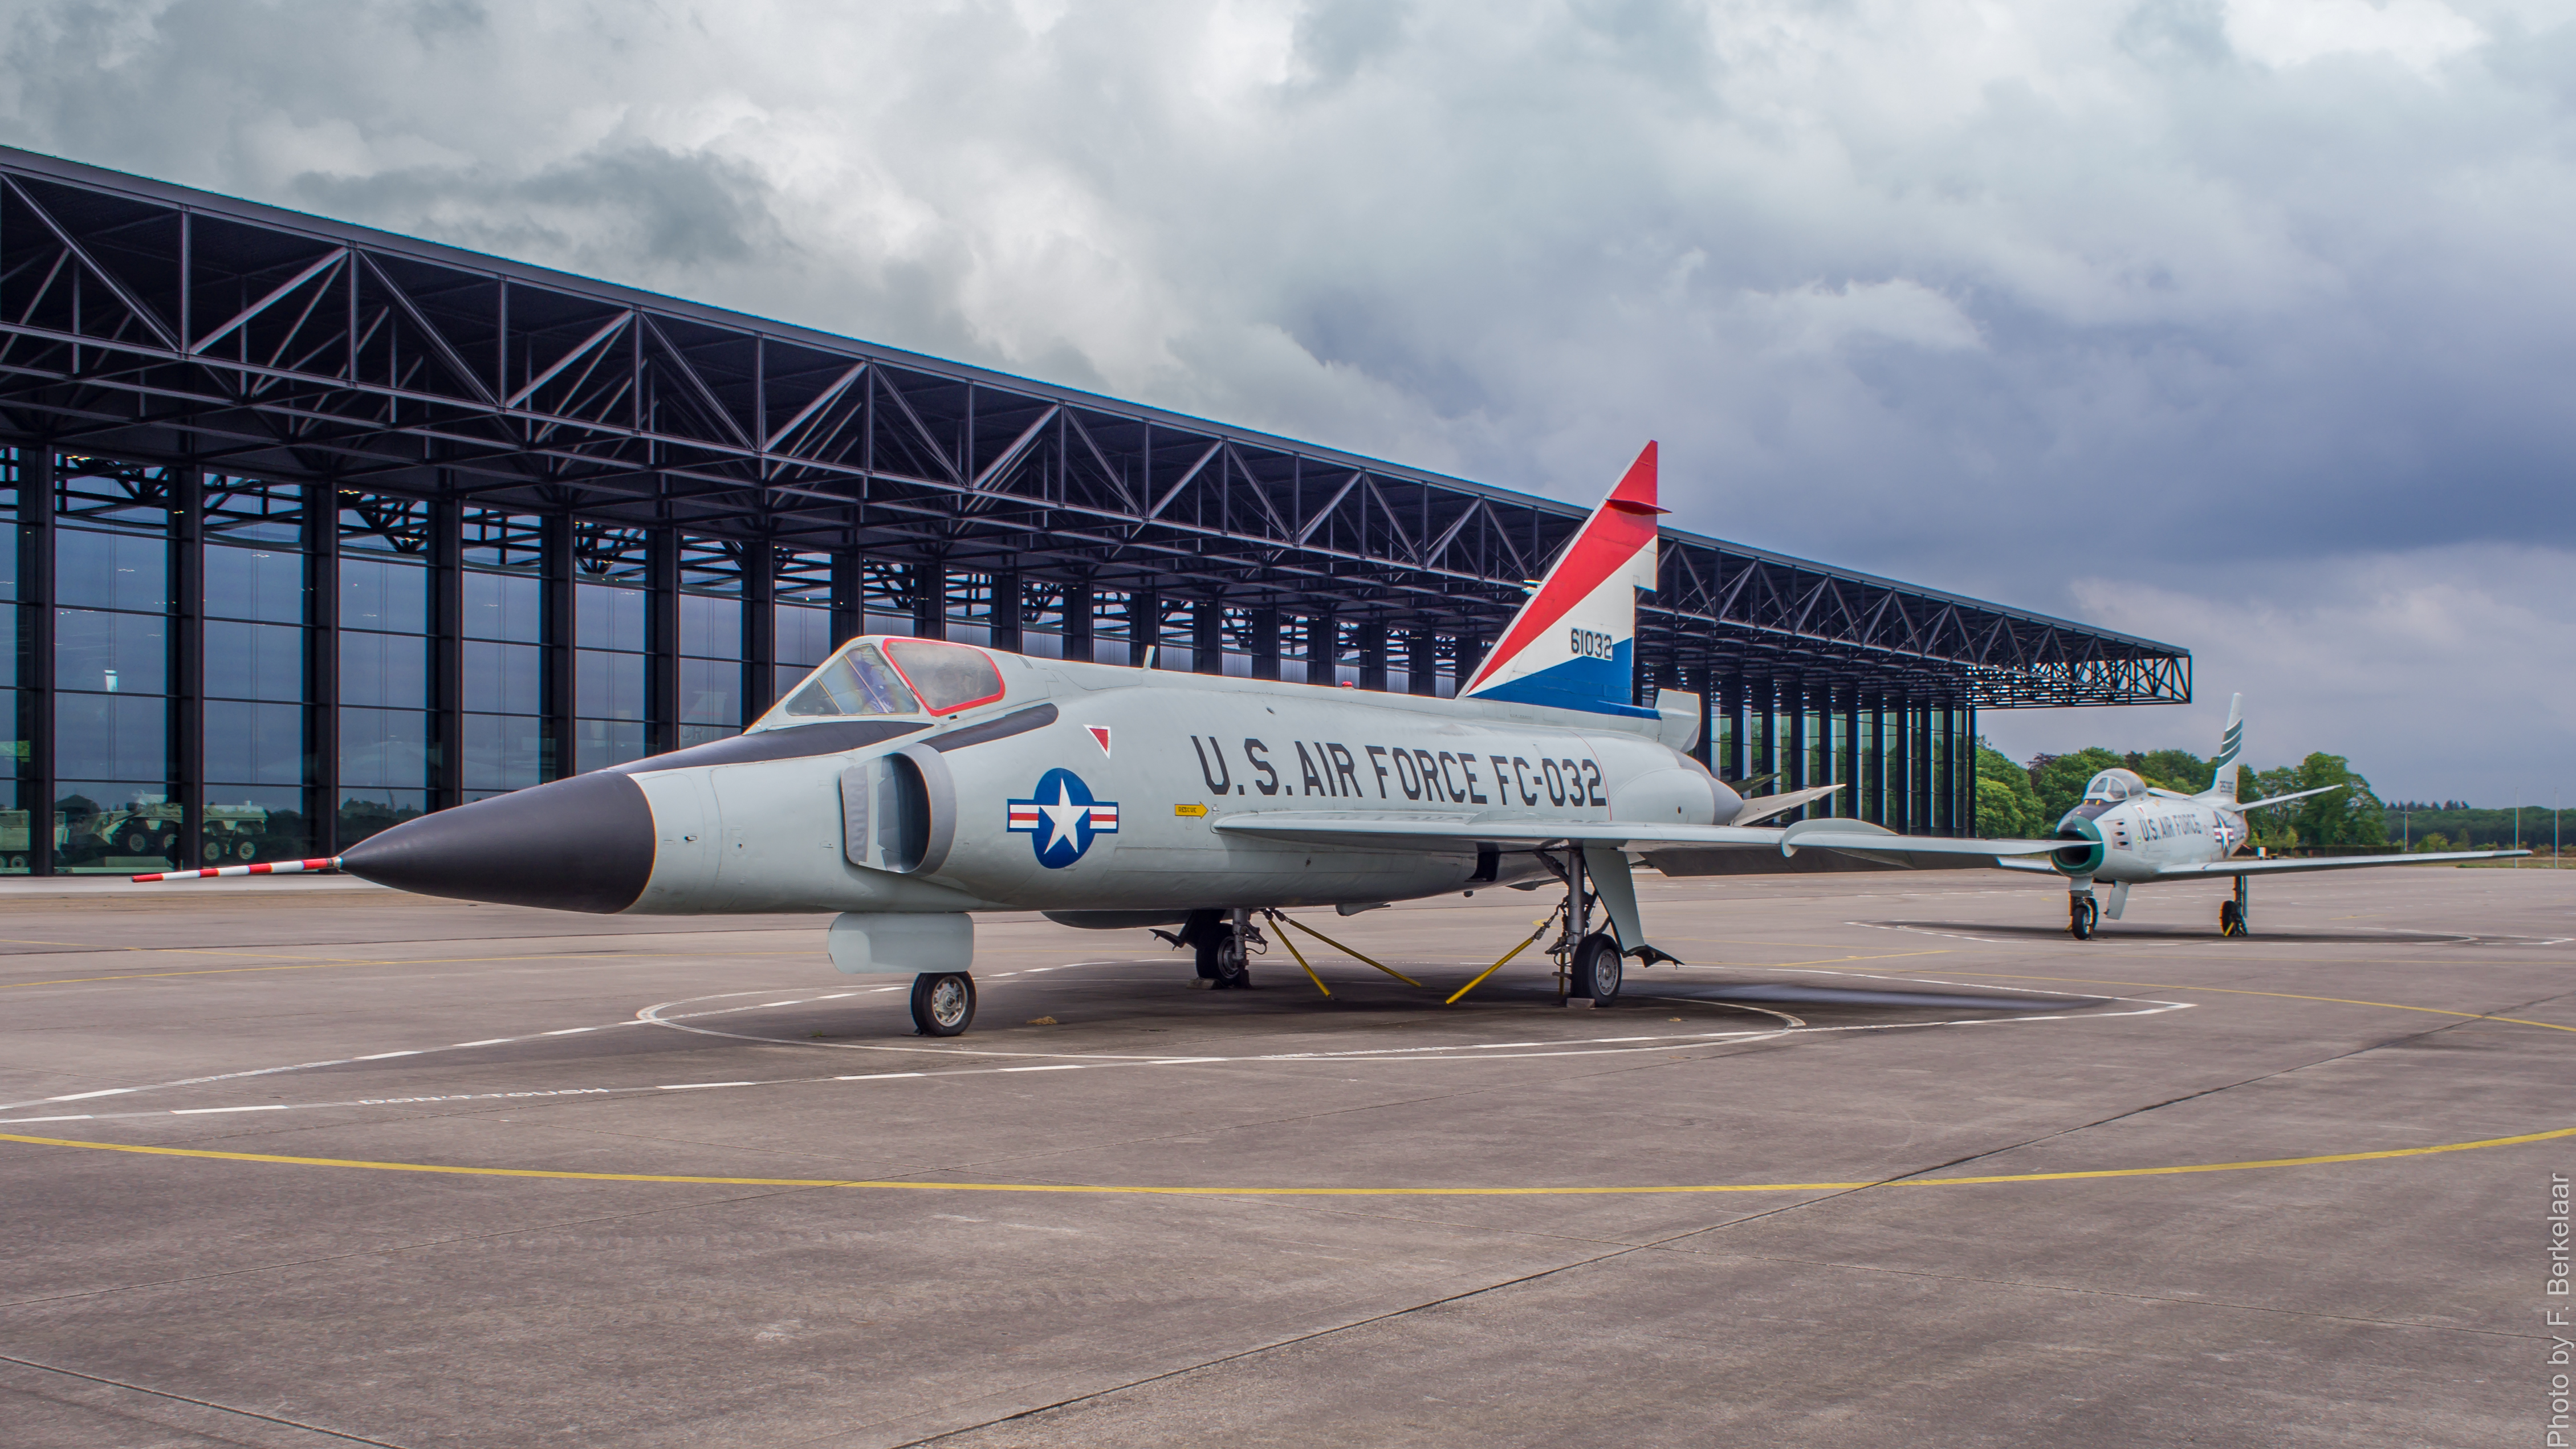
wing, airport, airplane, aircraft, military, army, vehicle, airline, museum, aviation, flight, nederland, infrastructure, airliner, militar, takeoff, utrecht, usairforce, nl, defensie, sdm, leger, nmm, soest, soesterberg, militair, stichtingdefensiemusea, soesterbergairport, air force, jet aircraft, fighter aircraft, atmosphere of earth, narrow body aircraft, airport apron, aircraft engine